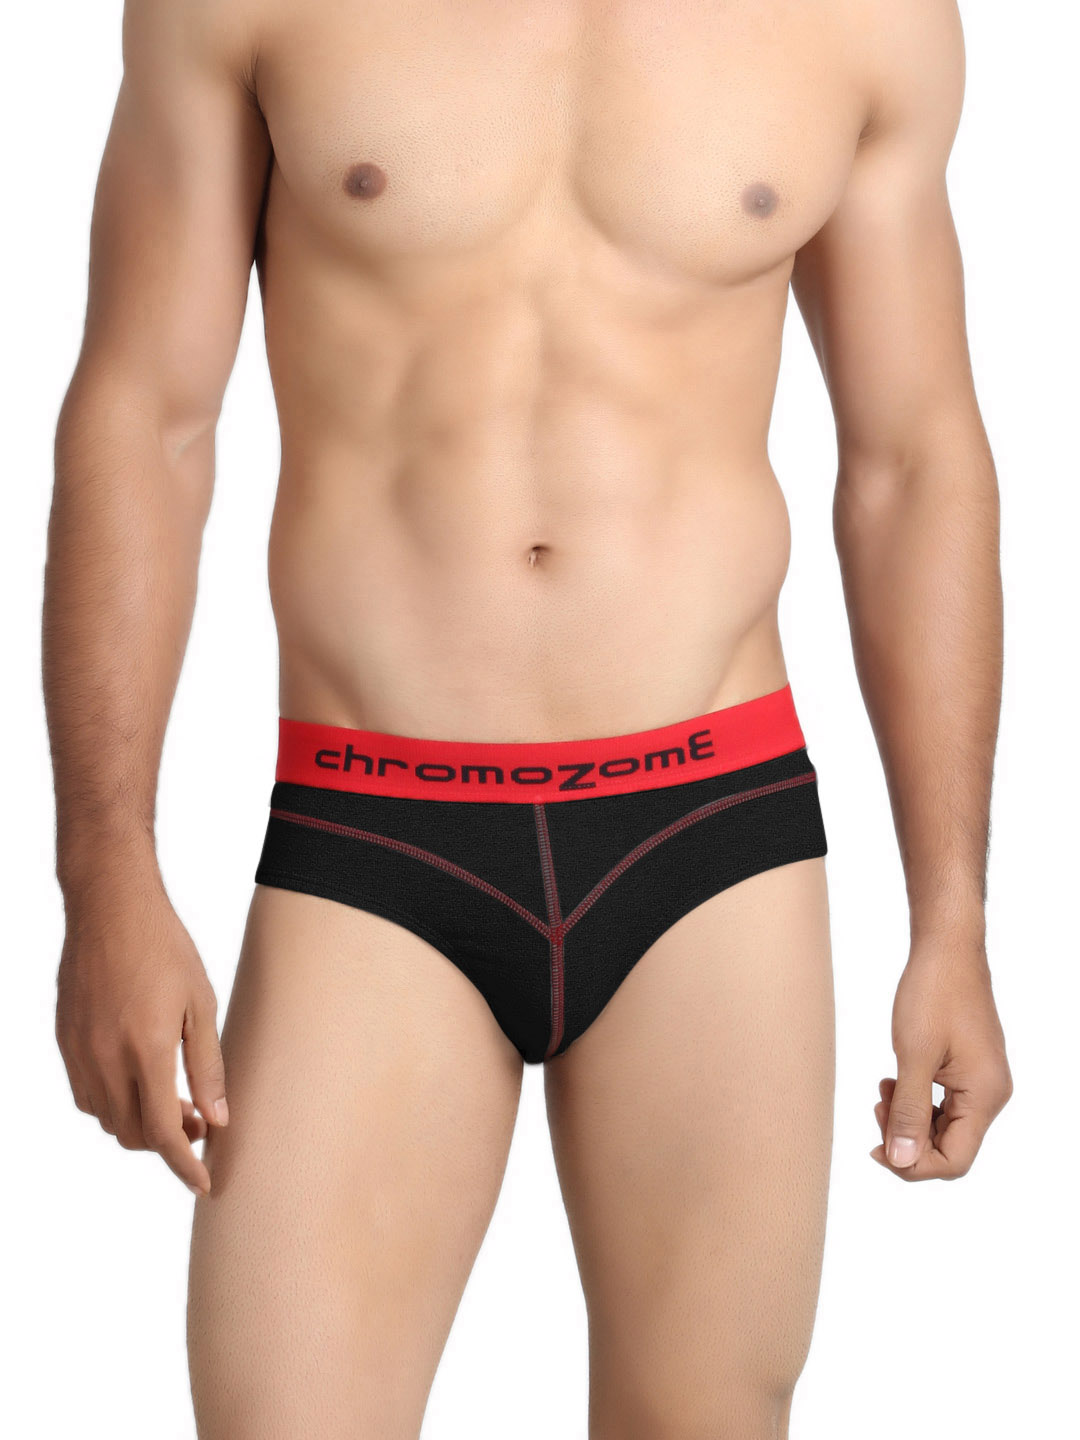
Chromozome Men Black Briefs
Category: Apparel / Innerwear / Briefs
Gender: Men
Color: Black
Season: Winter 2016
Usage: Casual